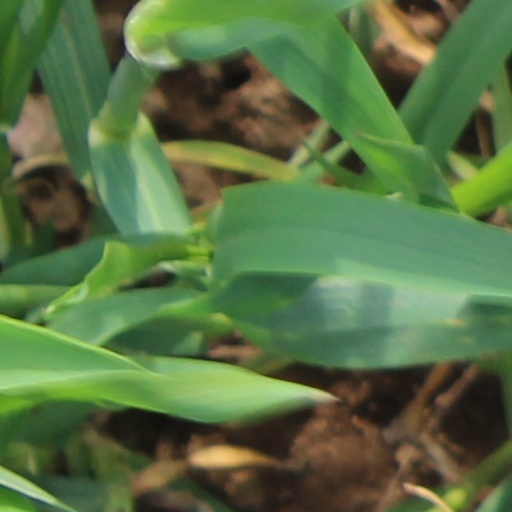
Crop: wheat